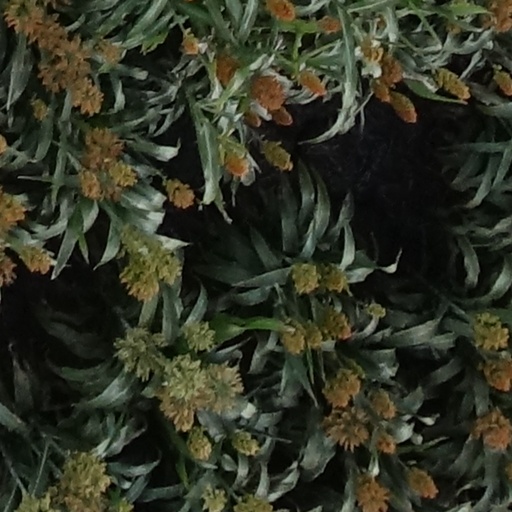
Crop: sorghum